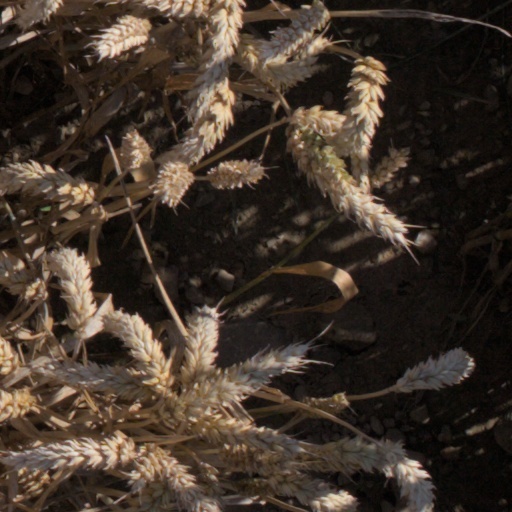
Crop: wheat